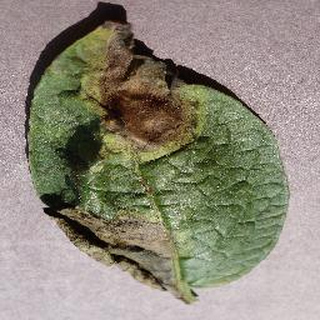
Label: potato_late_blight